Armenian Cypriots

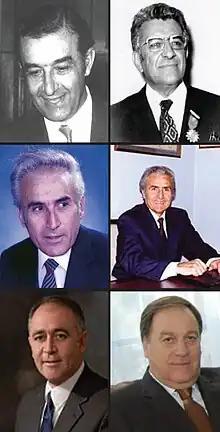
The Armenian Representatives, 1960–2013

With the Independence of Cyprus, on 16 August 1960, under Article 2 § 3 of the Constitution, Armenians, and Catholics (both Marionite and Roman Catholic) were recognised as "religious groups". In the referendum held on 13 November 1960, all three religious groups opted to belong to the co-religious Greek-Cypriot community (as it was expected), something which consequently defined their political options in the game of inter-communal controversy and somewhat affected their relations with the Turkish-Cypriots, who in turn viewed them as an extension of the Greek-Cypriot political choices. This is why the religious groups were affected similarly during the crisis of 1963–1964 and the Turkish invasion of Cyprus in 1974.